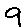
Label: 9